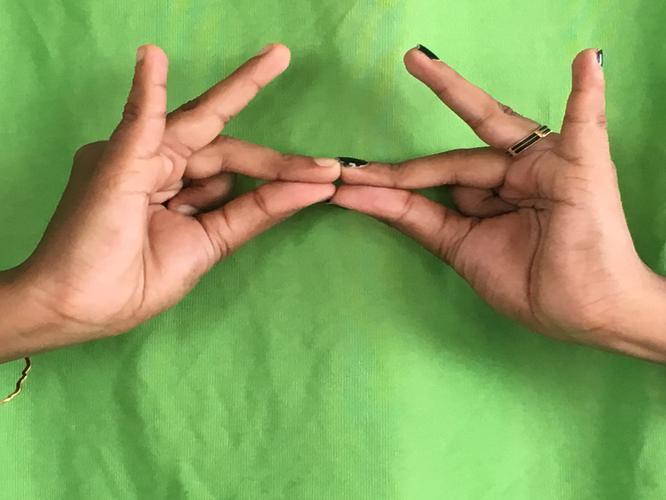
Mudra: Sakata
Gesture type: double_hand